Kedok Ketawa

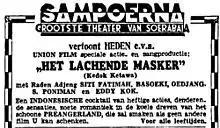
A newspaper advertisement for "Kedok Ketawa" from Surabaya

Kedok Ketawa (Indonesian for 'The Laughing Mask', also known by the Dutch title Het Lachende Masker) is a 1940 action film from the Dutch East Indies (now Indonesia). Union Films' first production, it was directed by Jo An Djan. Starring Basoeki Resobowo, Fatimah, and Oedjang, the film follows a young couple who fight off criminals with the help of a masked man.